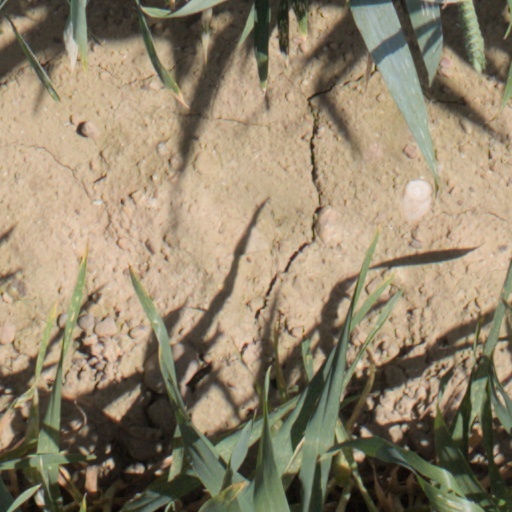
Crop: wheat